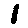
Label: 1